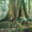
Label: forest